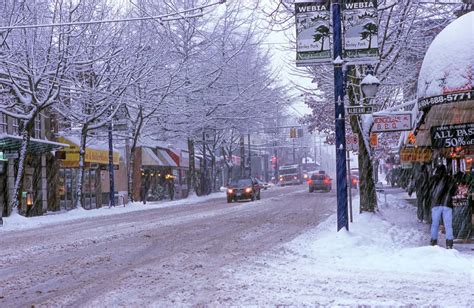
Weather: snow or frosty